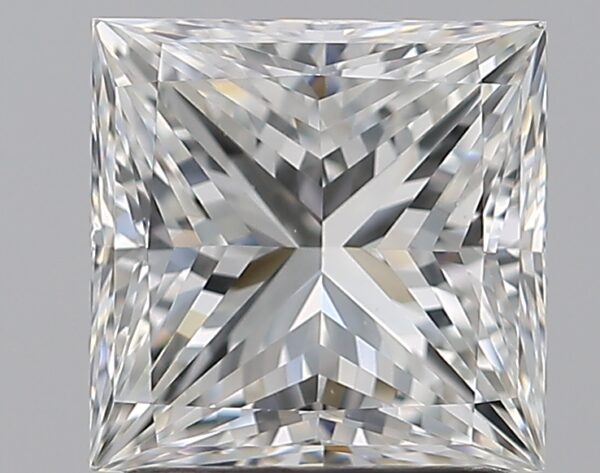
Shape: princess
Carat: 1.81
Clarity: VS1
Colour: G
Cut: EX
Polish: EX
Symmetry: VG
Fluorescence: N
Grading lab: GIA
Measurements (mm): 6.66 x 6.64 x 4.88